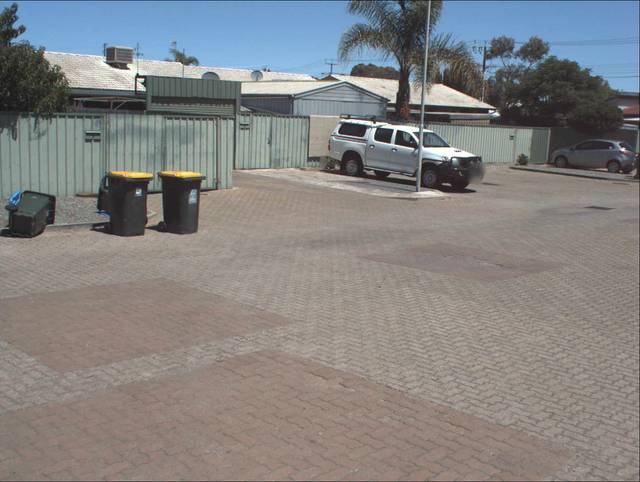
Region: Australia
Coordinates: -34.85, 138.494